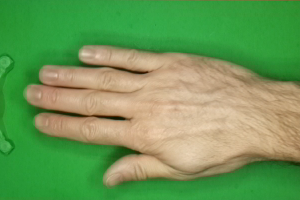
Label: paper